Pouteria sapota

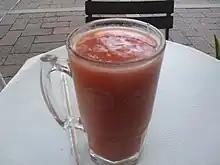
"Mamey agua fresca" served in Mérida, Yucatán

The fruit is an excellent source of vitamins B and C, and is a good source of riboflavin, niacin, vitamin E, manganese, potassium, and dietary fiber. Research has identified several new carotenoids from the ripe fruit.